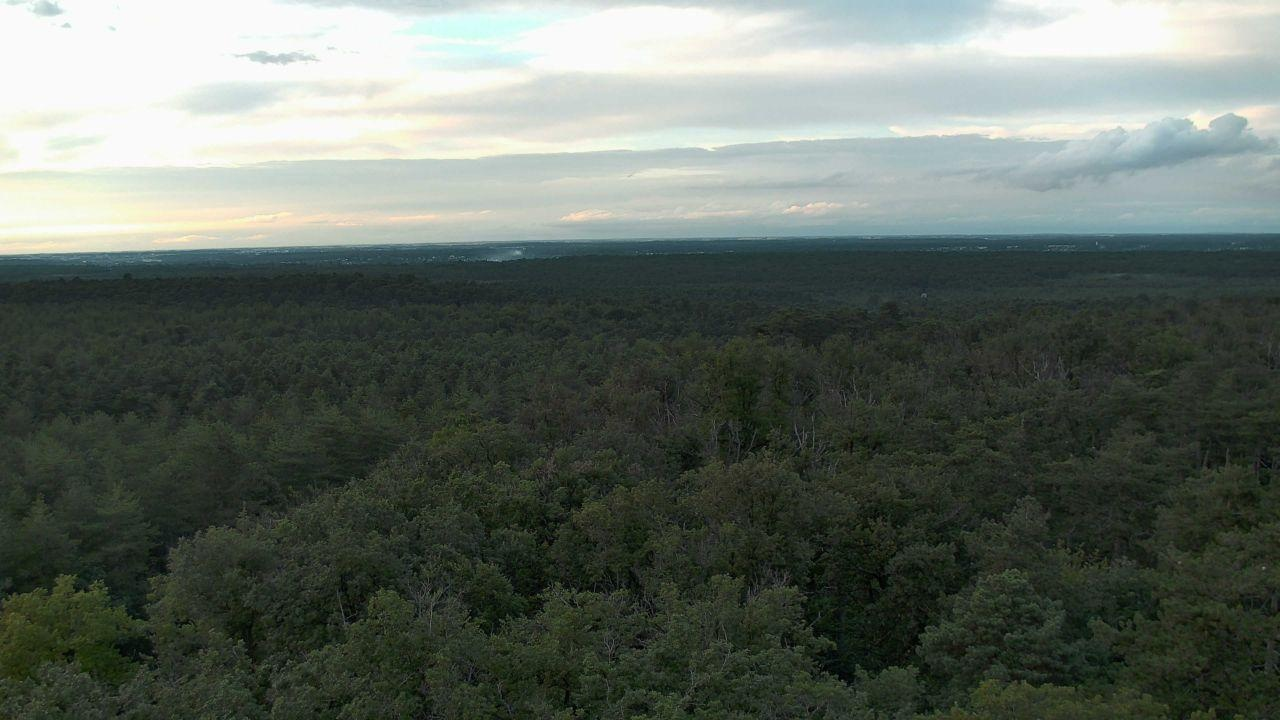
Fire: no
Smoke: no